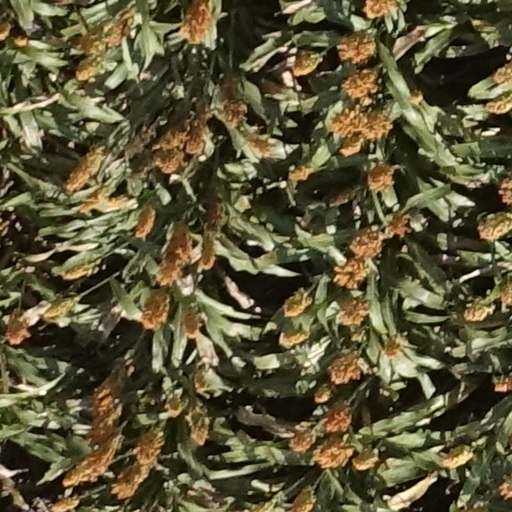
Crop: sorghum